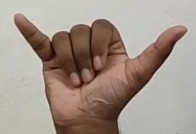
ASL sign: Y